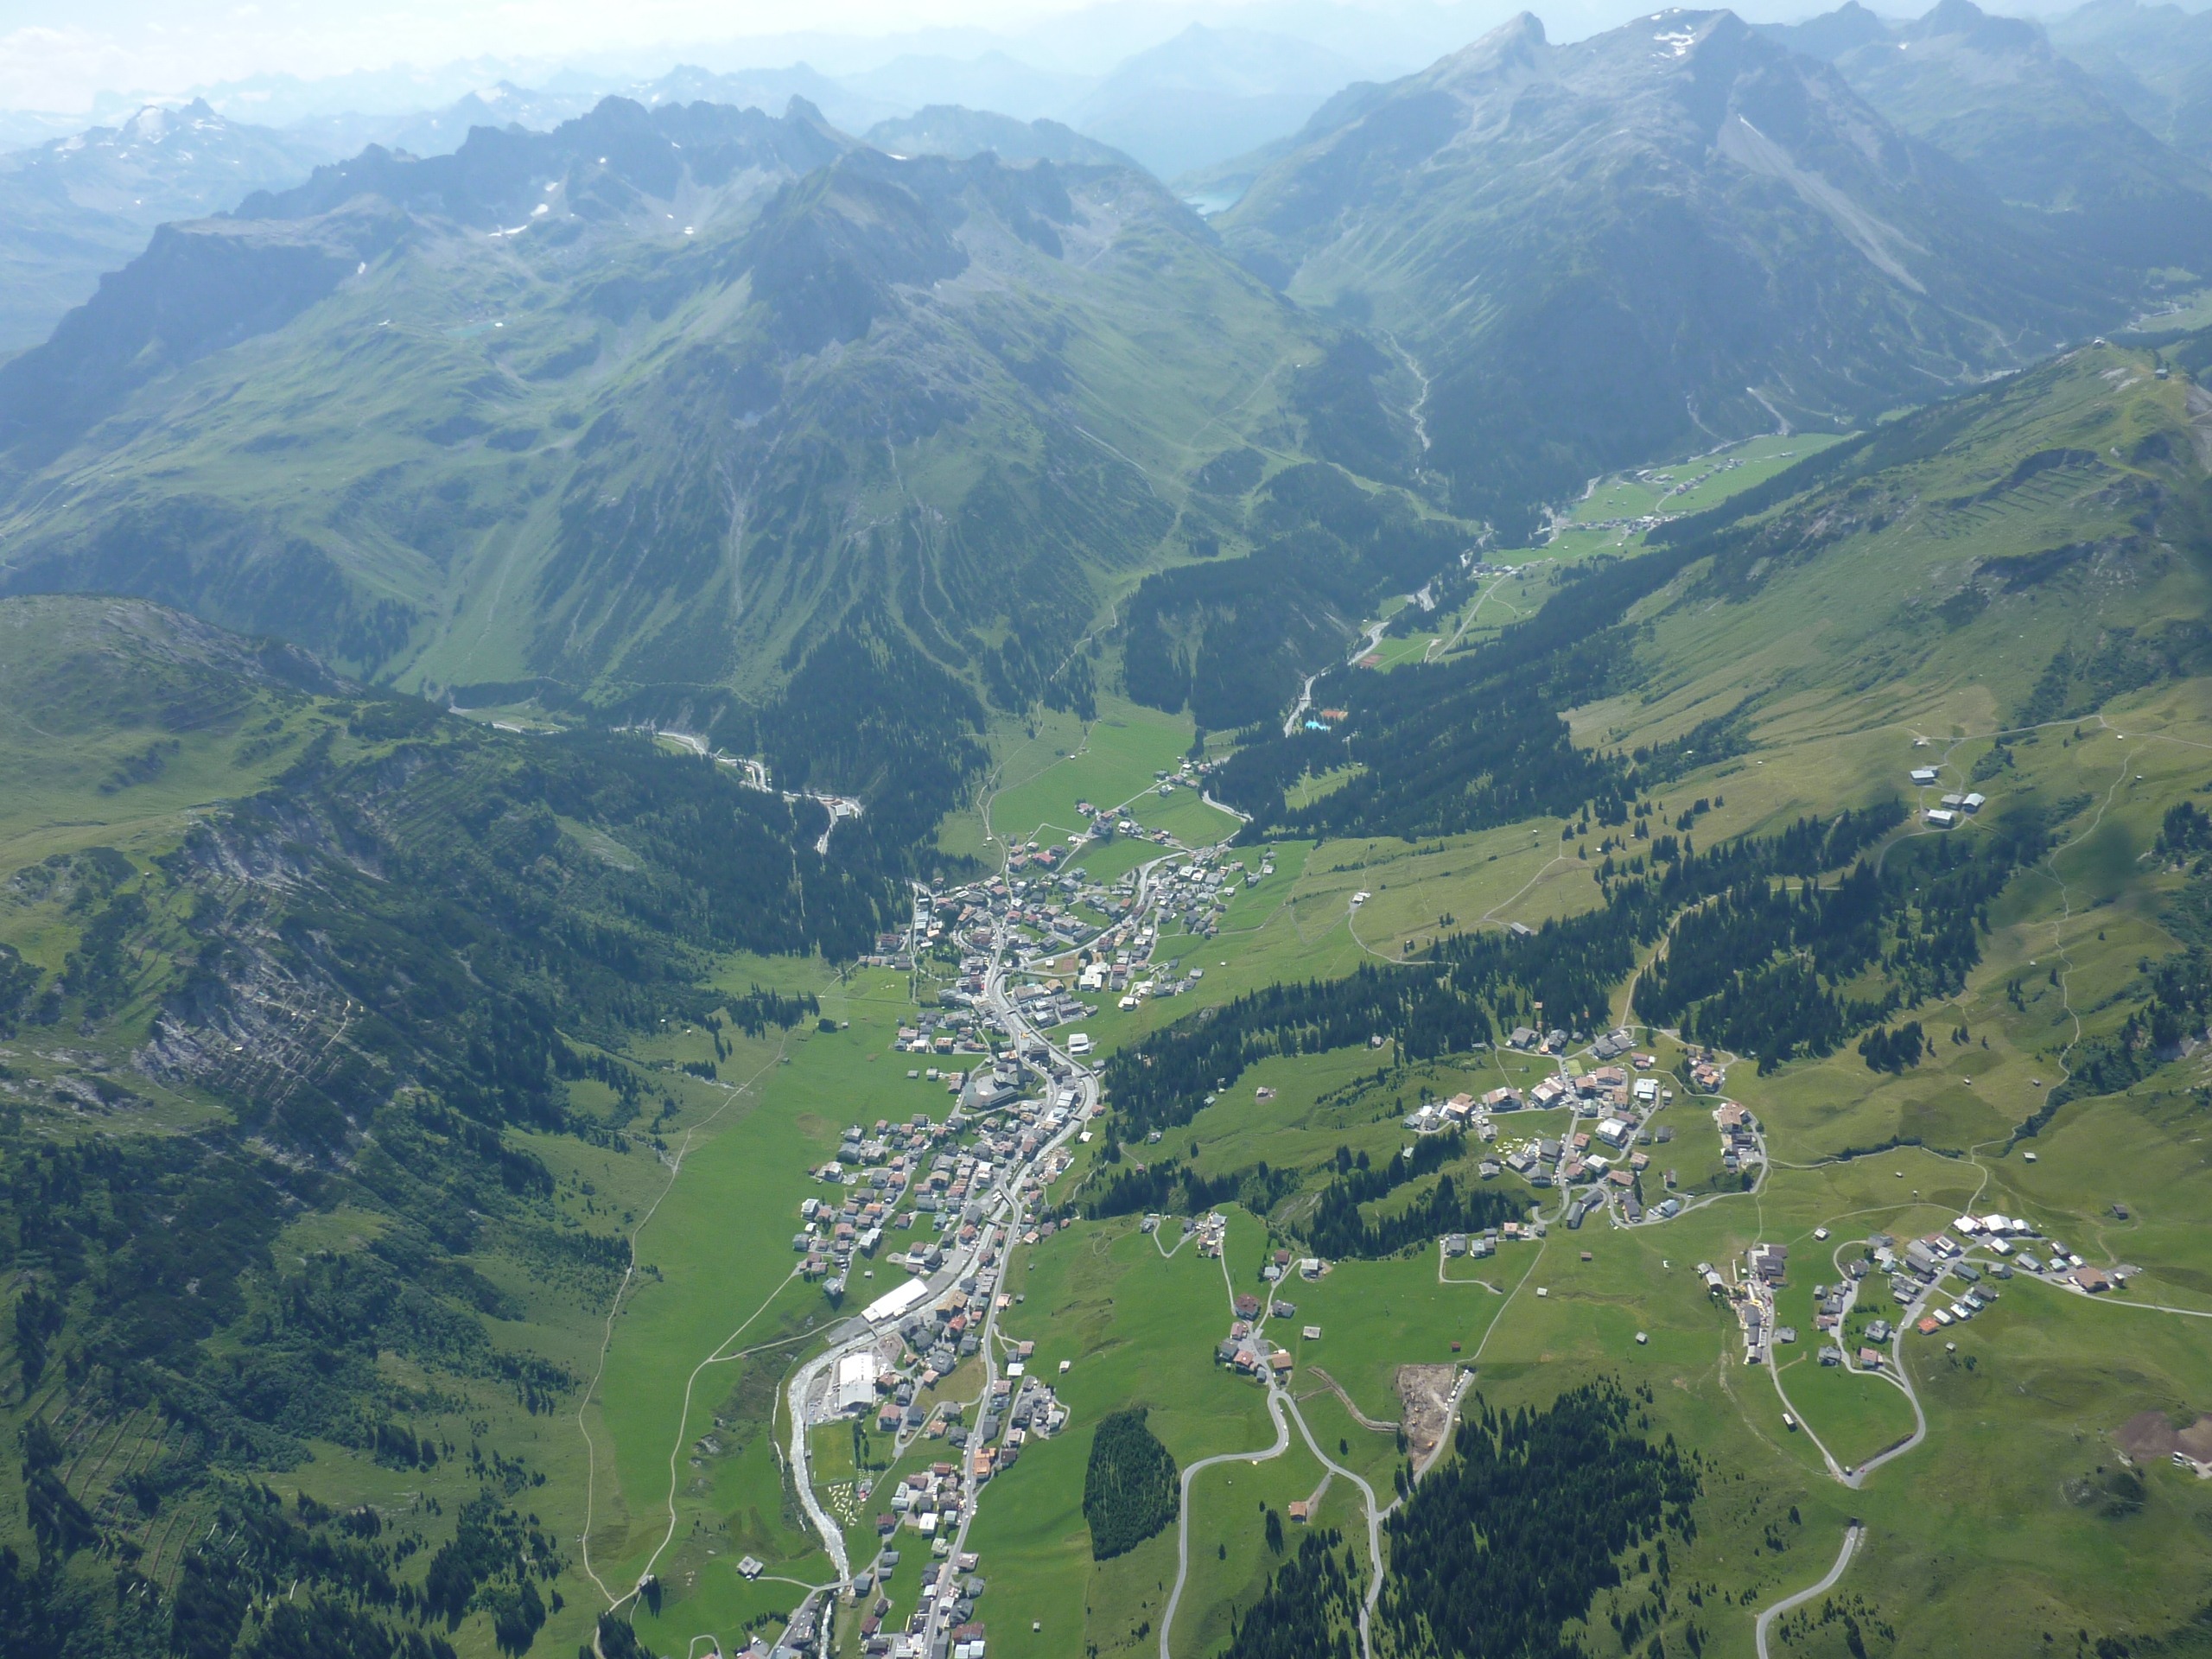
mountain, photography, meadow, hill, lake, valley, mountain range, aerial view, ridge, plain, paragliding, alps, plateau, bird's eye view, aerial photography, mountain pass, hill station, lech am arlberg, geographical feature, atmosphere of earth, mountainous landforms, r fikopf